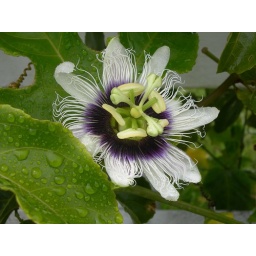
Passion fruit flower in Hawaii